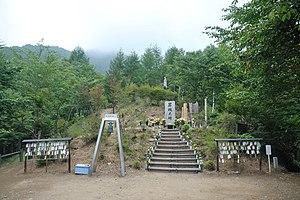
Le mont Osutaka est une montagne située dans le village d'Ueno, en préfecture de Gunma au Japon. Il culmine à 1 639 m d'altitude.